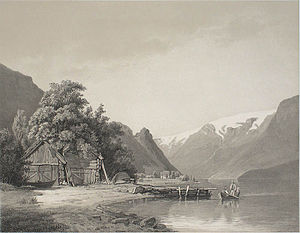
Sørfjorden (Hardanger)
Parti fra Sørfjorden af Johan Fredrick Eckersberg, udivet i  «Norge fremstillet i billeder» 1848.
Sørfjorden er en 38 kilometer lang sidefjord til Hardangerfjorden i Hardanger, Vestland fylke i Norge. Den strækker sig fra nord, hvor Utnefjorden deler sig i Sørfjorden og Eidfjorden og mod syd til Odda. Fjorden har indløb mellem Trones i nordvest, syd for Utne, og Kyrkjenes i sydøst, lige nord for Kinsarvik. Ved indløbet stikker Kinsarvikbukten mod syd til Kinsarvik og herfra går det færge nordover til Utne og Kvanndal i Granvin længere mod nord.